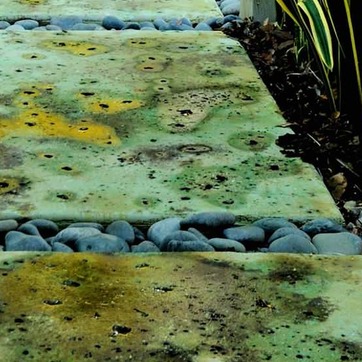
Material: stone